Charles Pickman Jones

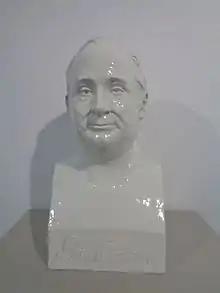
Ceramic bust of Carlos Pickman by Antonio Susillo in 1885. Ceramic Centre Triana, Seville.

Charles Pickman Jones, 1st Marquess of Pickman (4 March 1808 – 4 June 1883), Hispanicized as Carlos Pickman, founded a ceramics factory in the old Monastery of the Cartuja (Charterhouse) in Seville.